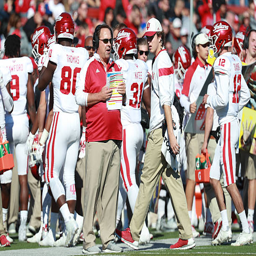
football coach looks on from the sideline against organization during the first half .